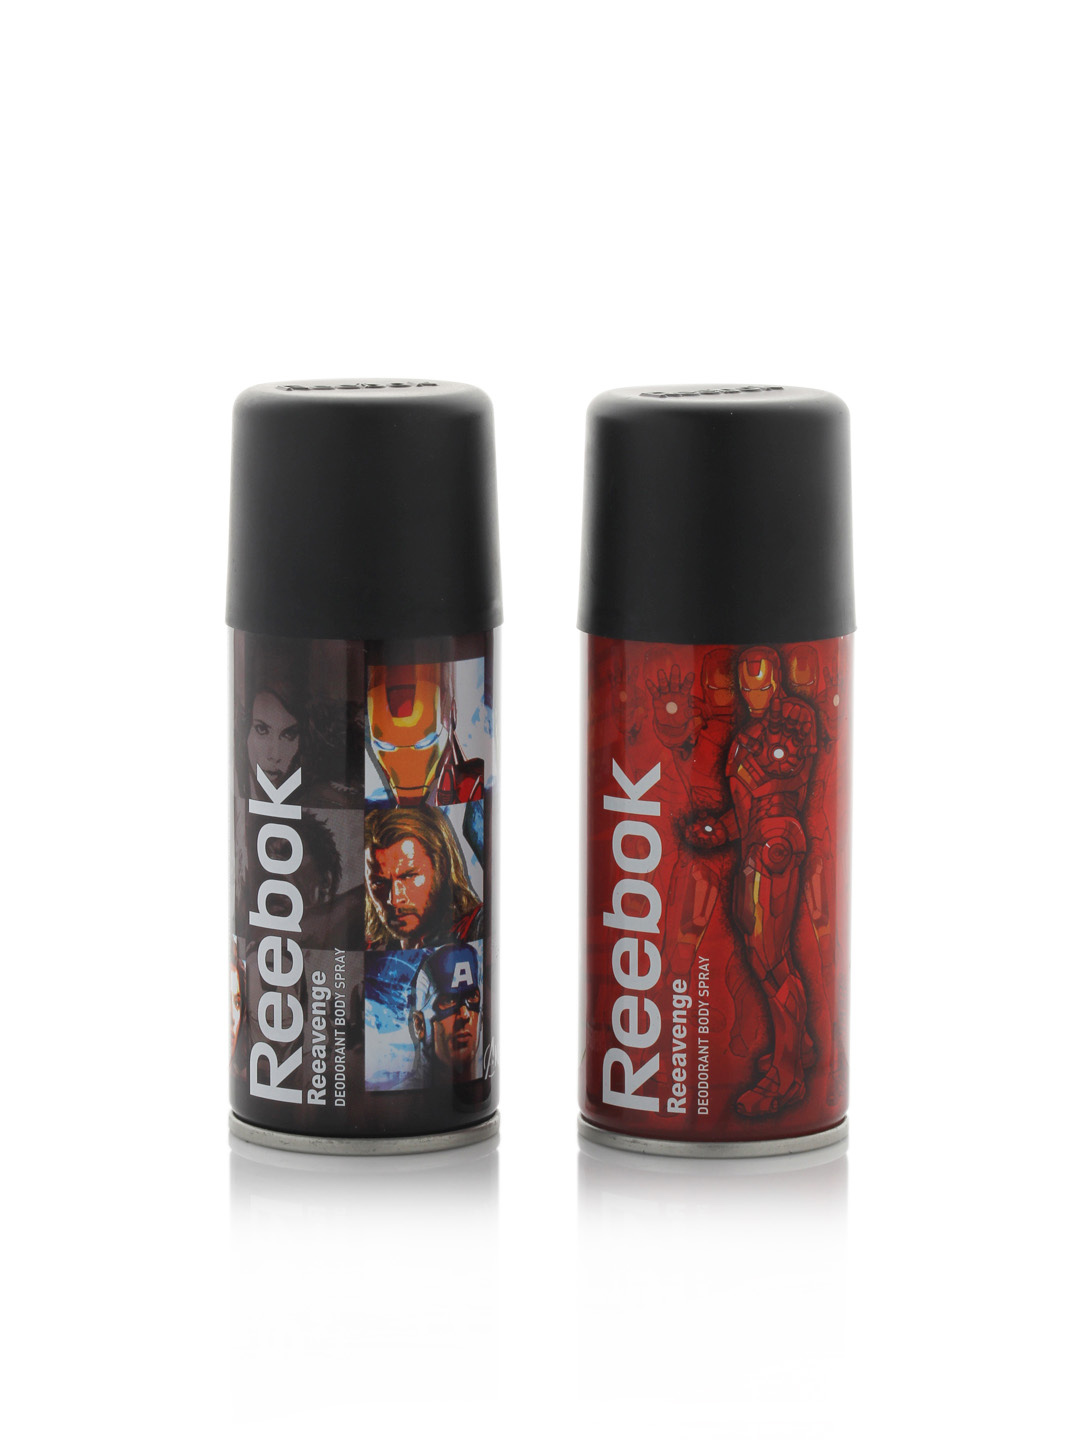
Reebok Men Avengers Pack of 2 Deos
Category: Personal Care / Fragrance / Deodorant
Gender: Men
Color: White
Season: Spring 2017
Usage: Casual